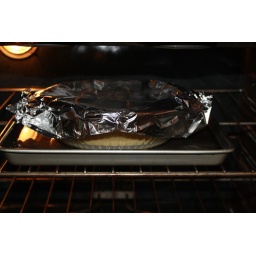
Sittin' in it's bath in the oven with it's silver blanket.